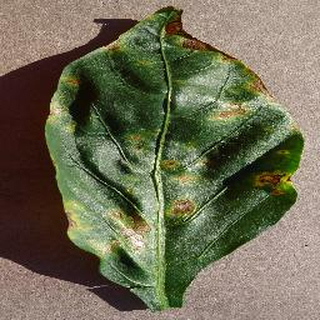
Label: bell_pepper_bacterial_spot